Peter Cornelius

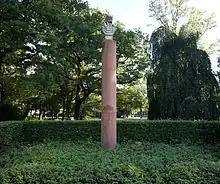
Bust of Peter Cornelius, Park Drususwall, Mainz.

A bust created by Hugo Lederer in 1930 is displayed in Park Drususwall, Mainz.